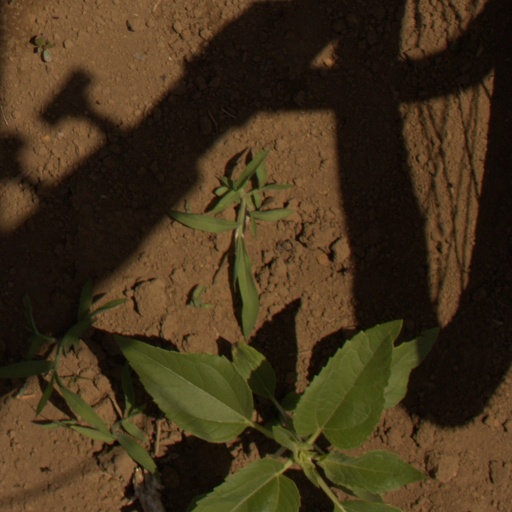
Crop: Jerusalem artichoke